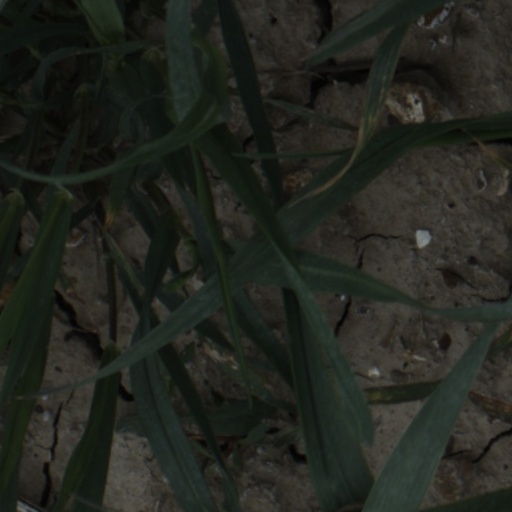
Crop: wheat